Eileen Essell

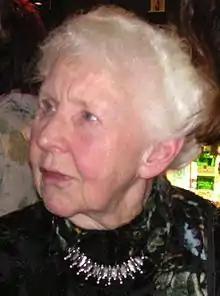
Essell in 2006

Eileen Joan Essell (8 October 1922 – 15 February 2015) was an English actress, noted in part for not beginning her screen acting career until the age of 79.